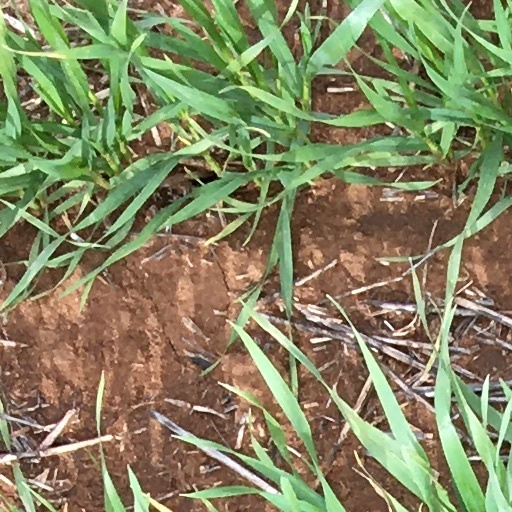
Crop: wheat